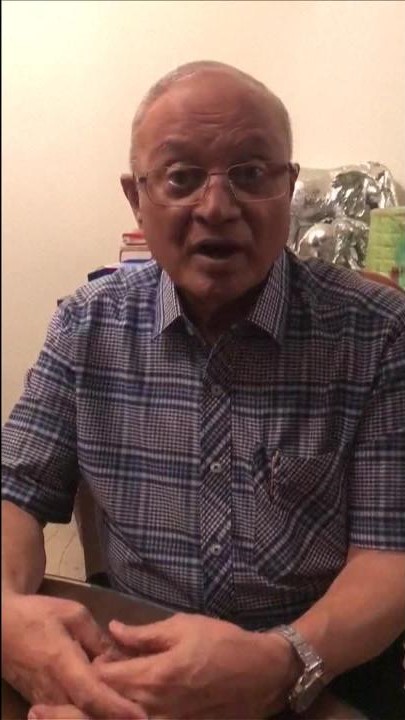
Gender: men